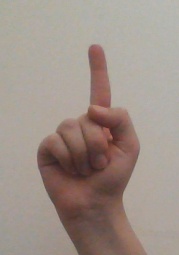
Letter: bb